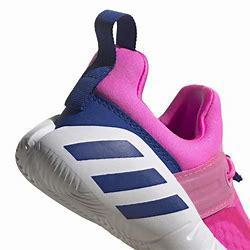
Brand: adidas
Model: Rapidazen I